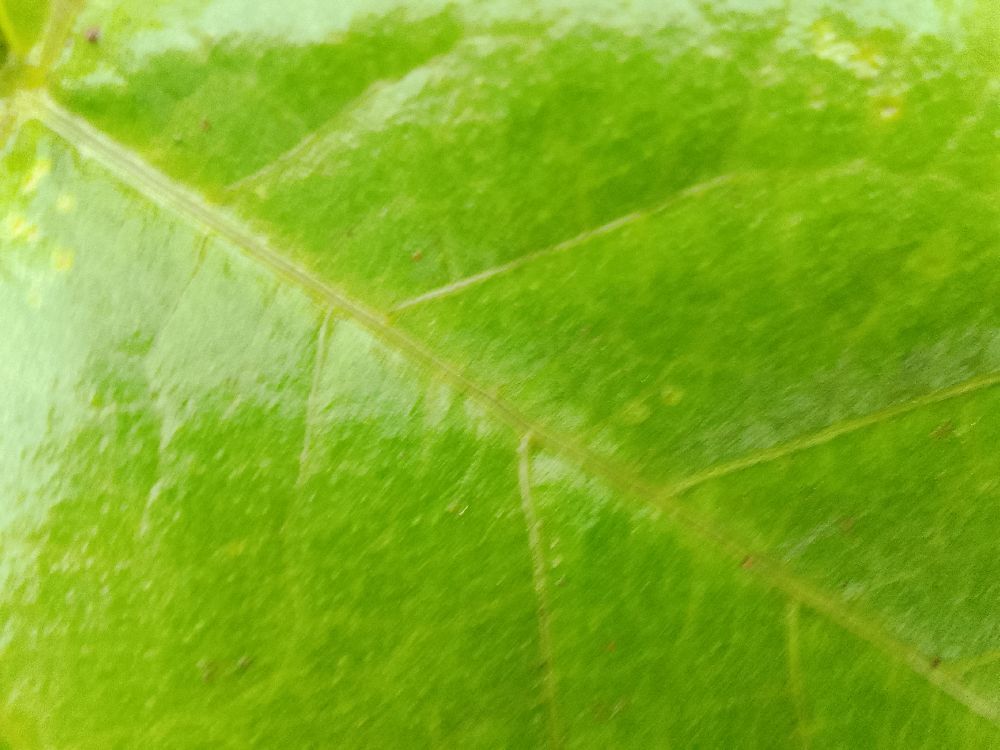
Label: healthy